Porsche 924

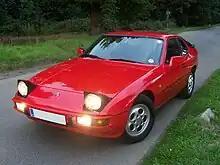
Porsche 924S in Guards Red.

The ultimate development of the 924 in its race trim was the 924 Carrera GTR race car, which produced from a highly modified version of the 2.0 L I4 used in all 924s, and weighed in at . This allowed for a 0–60 mph (97 km/h) time of 4.7 seconds and a top speed of . In 1980, Porsche entered three 924 GTRs at the 24 hours of Le Mans, which went on to finish 6th, 12th and 13th overall. Also building a 924GTR rally race car, and two other GTRs (Miller and BF Goodrich). 17 fully assembled 924 GTRs were built, with chassis numbers 18 and 19 as spares for the private racing teams. A limited number of special series parts were produced to support the teams.